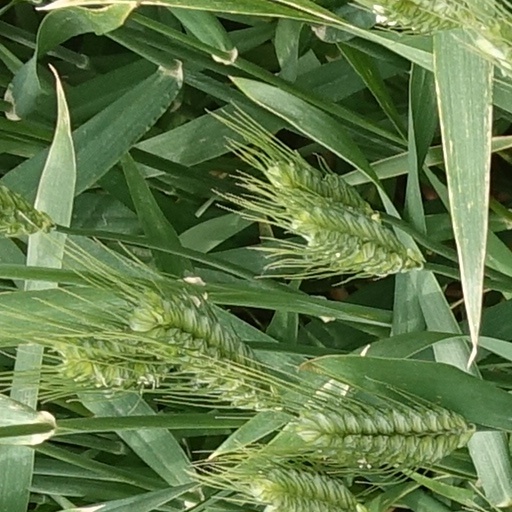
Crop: wheat